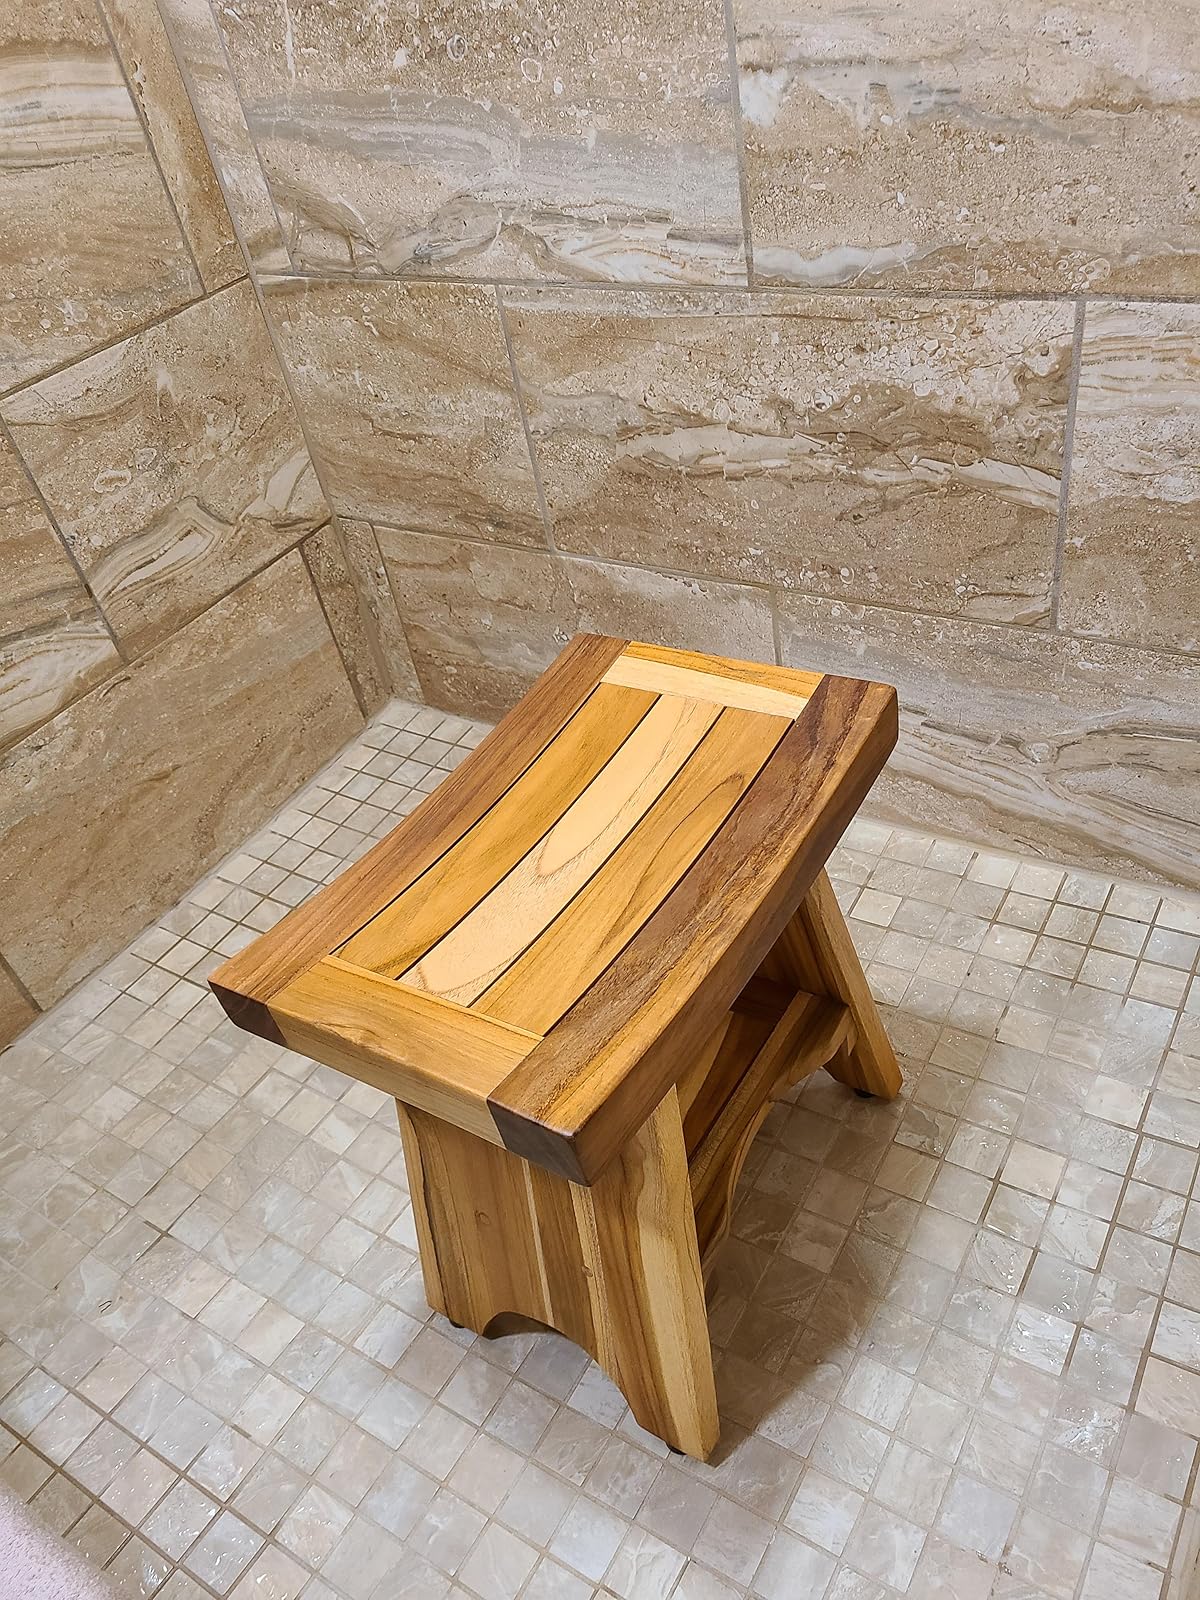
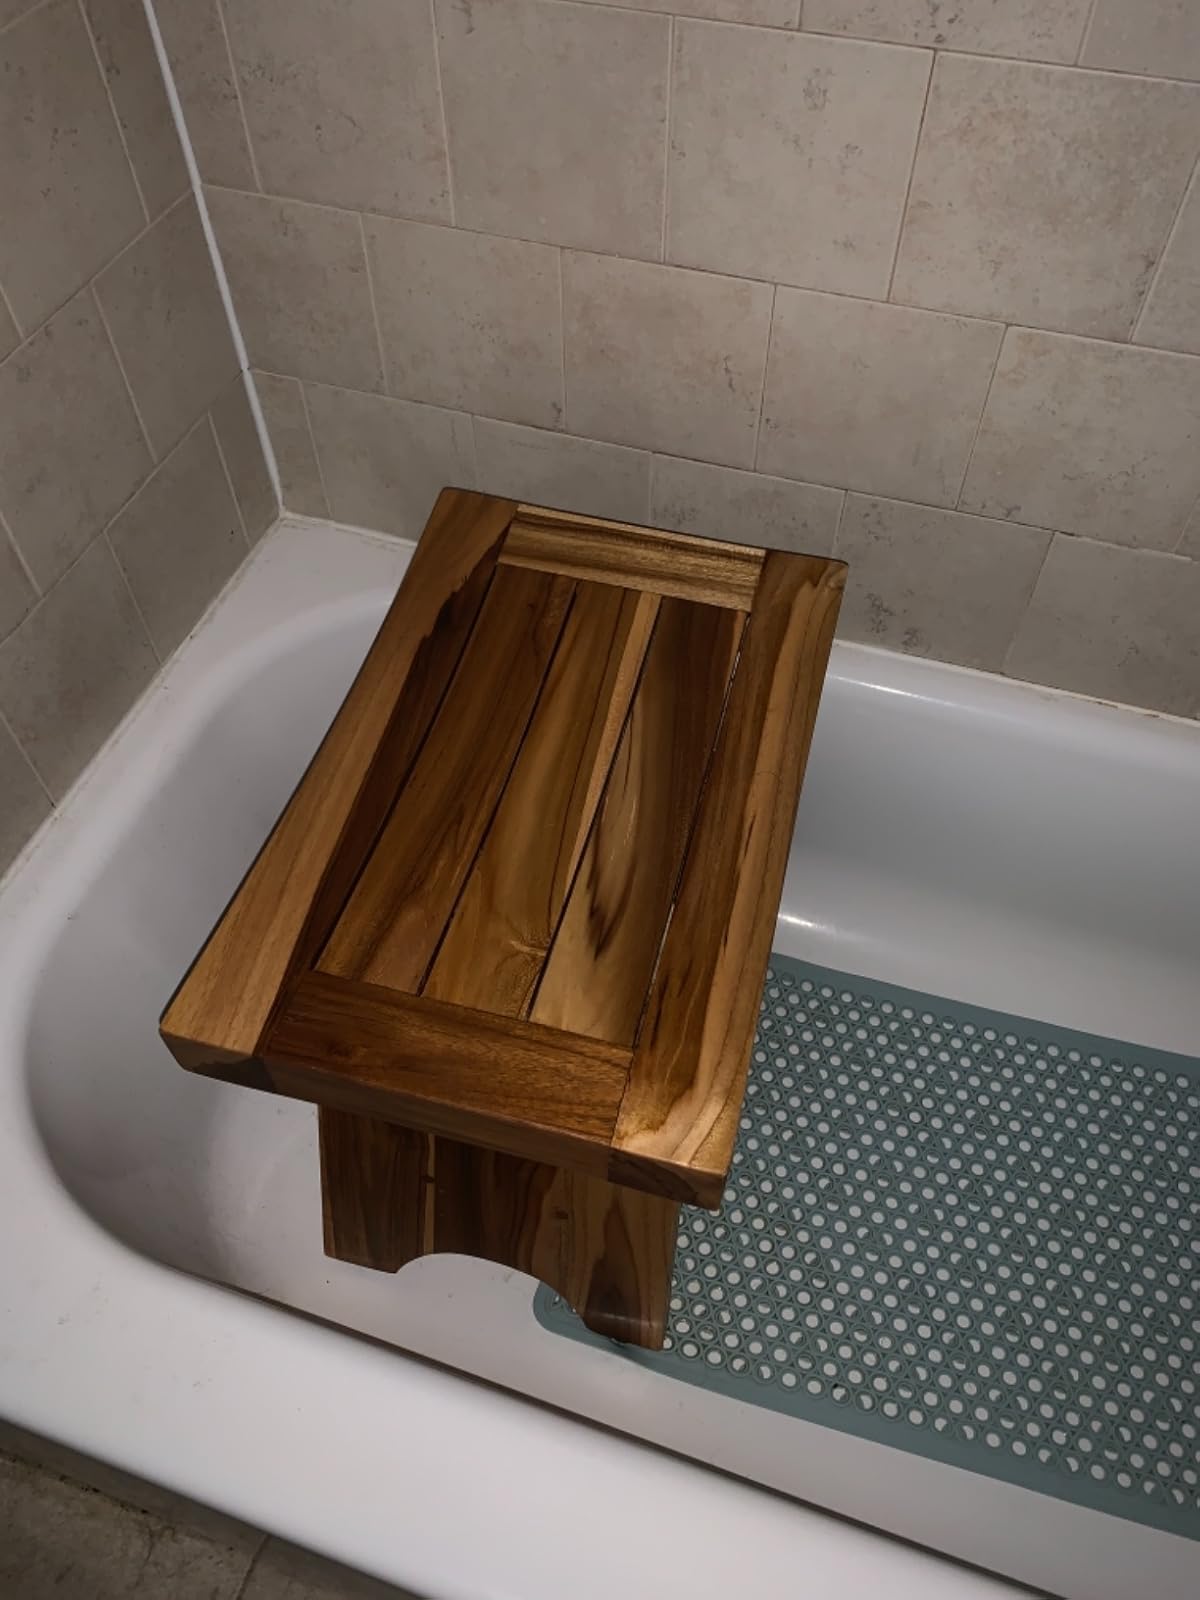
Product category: stool
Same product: yes